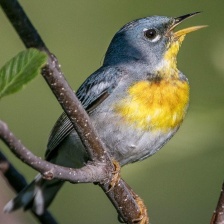
Species: NORTHERN PARULA
Scientific name: SETOPHAGA AMERICANA